Friedrich Kellner

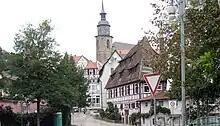
Vaihingen an der Enz, Kellner birthplace

Kellner was born in Vaihingen an der Enz, a town on the Enz River in southern Germany. At the time of his birth, Vaihingen was part of the Kingdom of Württemberg in the German Empire. Kellner was the only child of Georg Friedrich Kellner, a baker and confectioner from the town of Arnstadt in Thuringia, and Barbara Wilhelmine Vaigle from Bietigheim-Bissingen near Ludwigsburg. The Kellner family could trace its beginnings to when the Protestant reformer Martin Luther lived and preached not far from Arnstadt. The Kellners were Evangelical Lutherans.